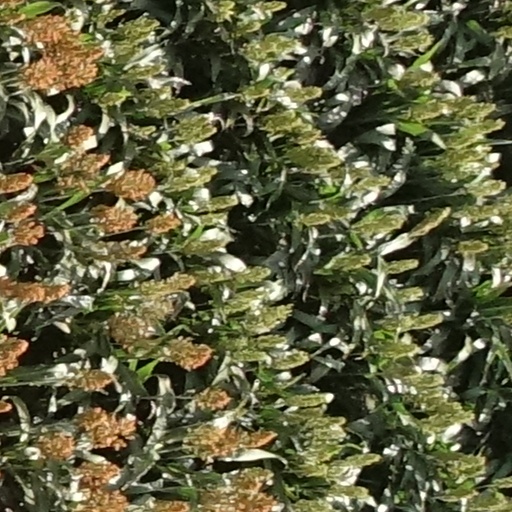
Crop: sorghum